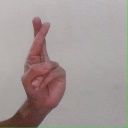
अक्षर: र